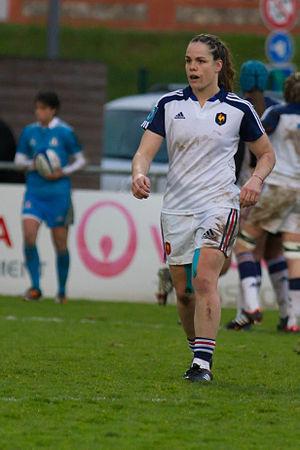
Élodie Poublan, née le 13 avril 1989 à Pau, est une joueuse internationale française de rugby à XV, occupant le poste d'arrière ou de centre en club avec Montpellier et en équipe de France de rugby à XV féminin.